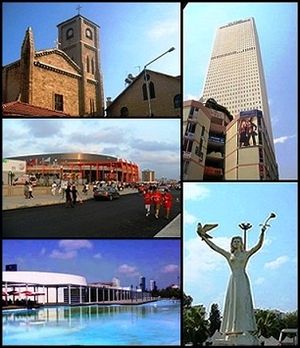
Mersin
Mersin er en by i det sydlige Tyrkiet med et indbyggertal på 1.814.468. Byen er hovedstad i en provins, der også hedder Mersin, og ligger ved landets kyst til Middelhavet.